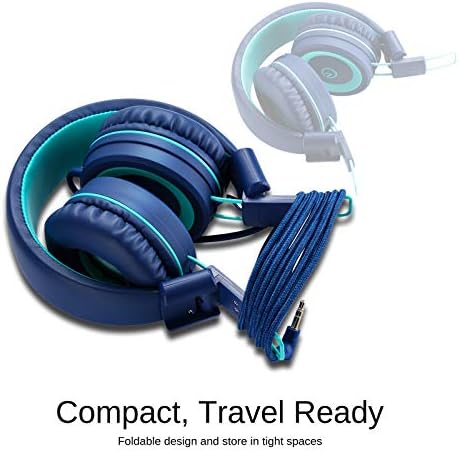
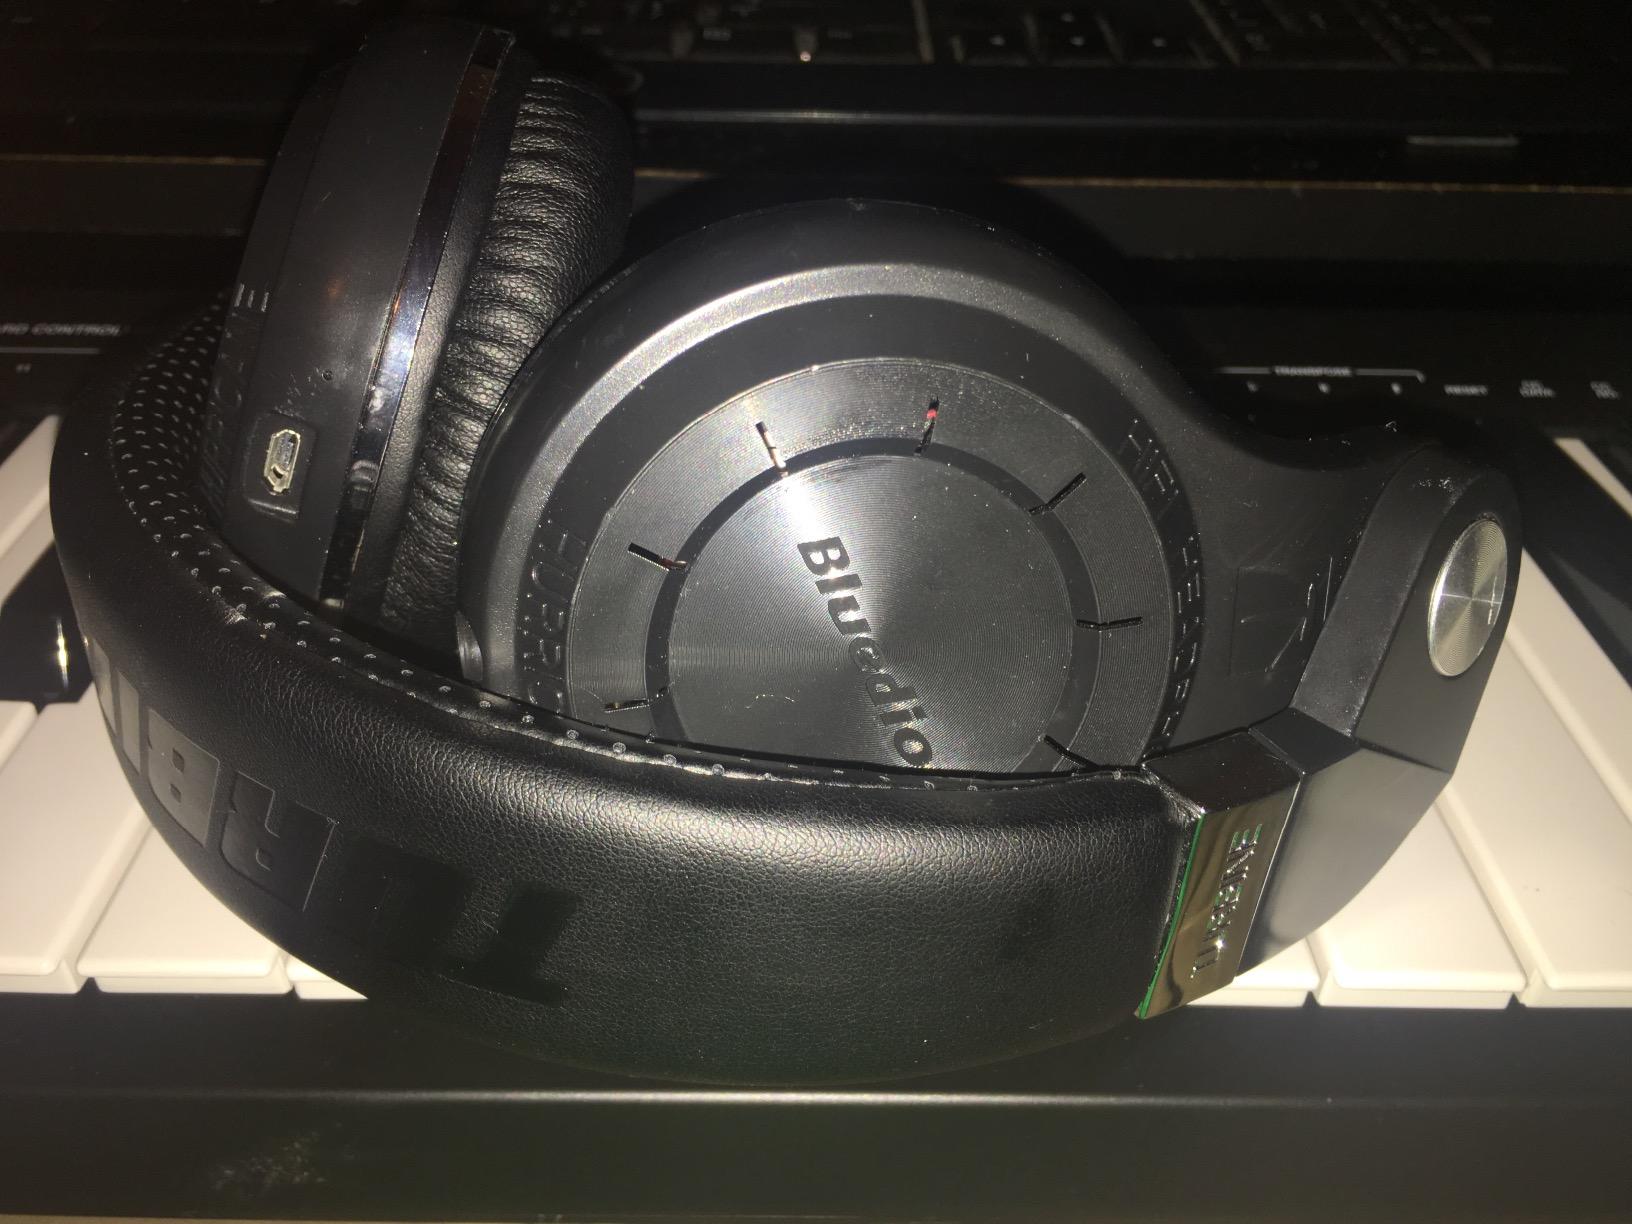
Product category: headphones
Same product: no